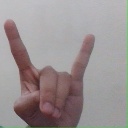
अक्षर: श